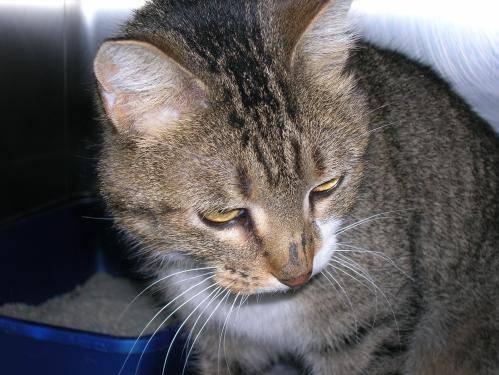
cat